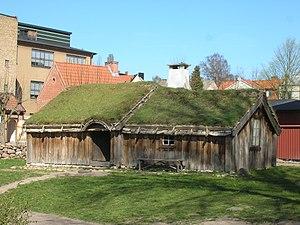
Maisonette Bosmåla à ""Kulturen"" à Lund, Scanie, Suède."
Lund est une ville située au sud-ouest de la Scanie, à l'extrême sud de la Suède. La ville est la 11ᵉ ville la plus peuplée de Suède, comptant 82 800 habitants en 2010 et 108 947 habitants en comptant le reste de la commune. Elle fait partie de la région de l'Öresund, qui inclut Malmö et Copenhague, et est une des régions les plus dynamiques d'Europe.
Kulturen est un musée de plein-air dont le site principal est situé dans le centre ville de Lund, au sud de la Suède. L'association qui permit la création de ce musée fut fondée en 1882, et le musée ouvrit de façon permanente en 1892, ce qui en fait le second plus vieux musée de plein-air de Suède après Skansen à Stockholm, et l'un des plus vieux au monde. Le musée retrace l'évolution de l'habitat, des outils et des habits en Suède.